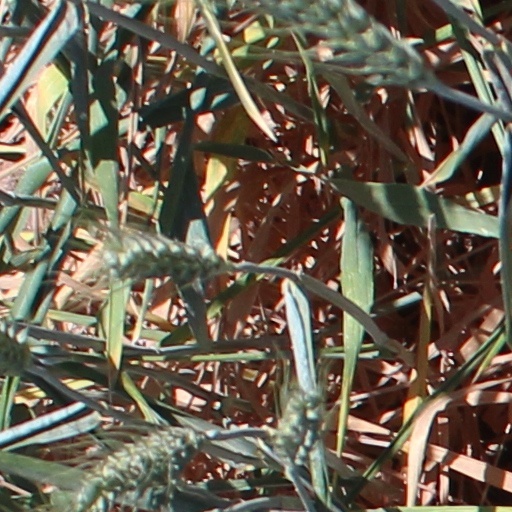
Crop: wheat